Östergötland

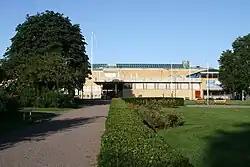
The Provincial Museum in Linköping

The earliest mention of Östergötland (the Ostrogoths of Scandza) appears in the "Getica" by the Goth scholar Jordanes.